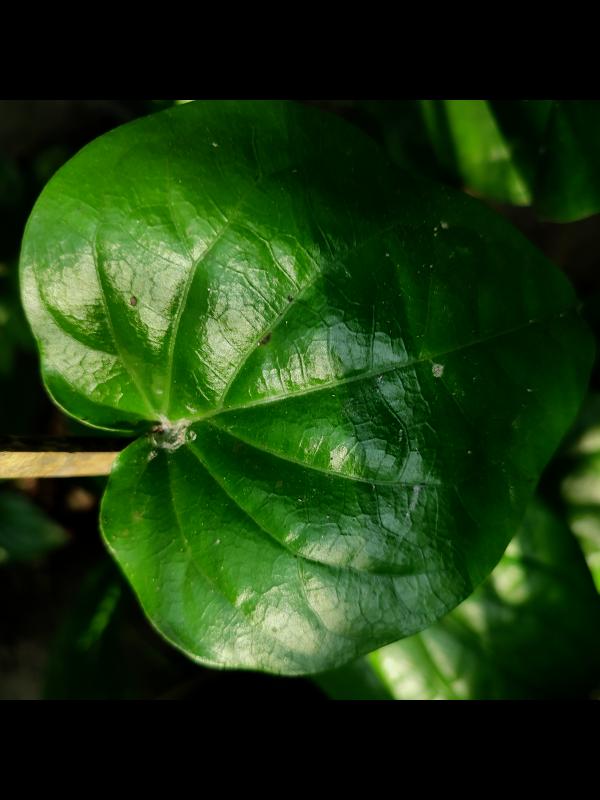
Label: Healthy_Leaf